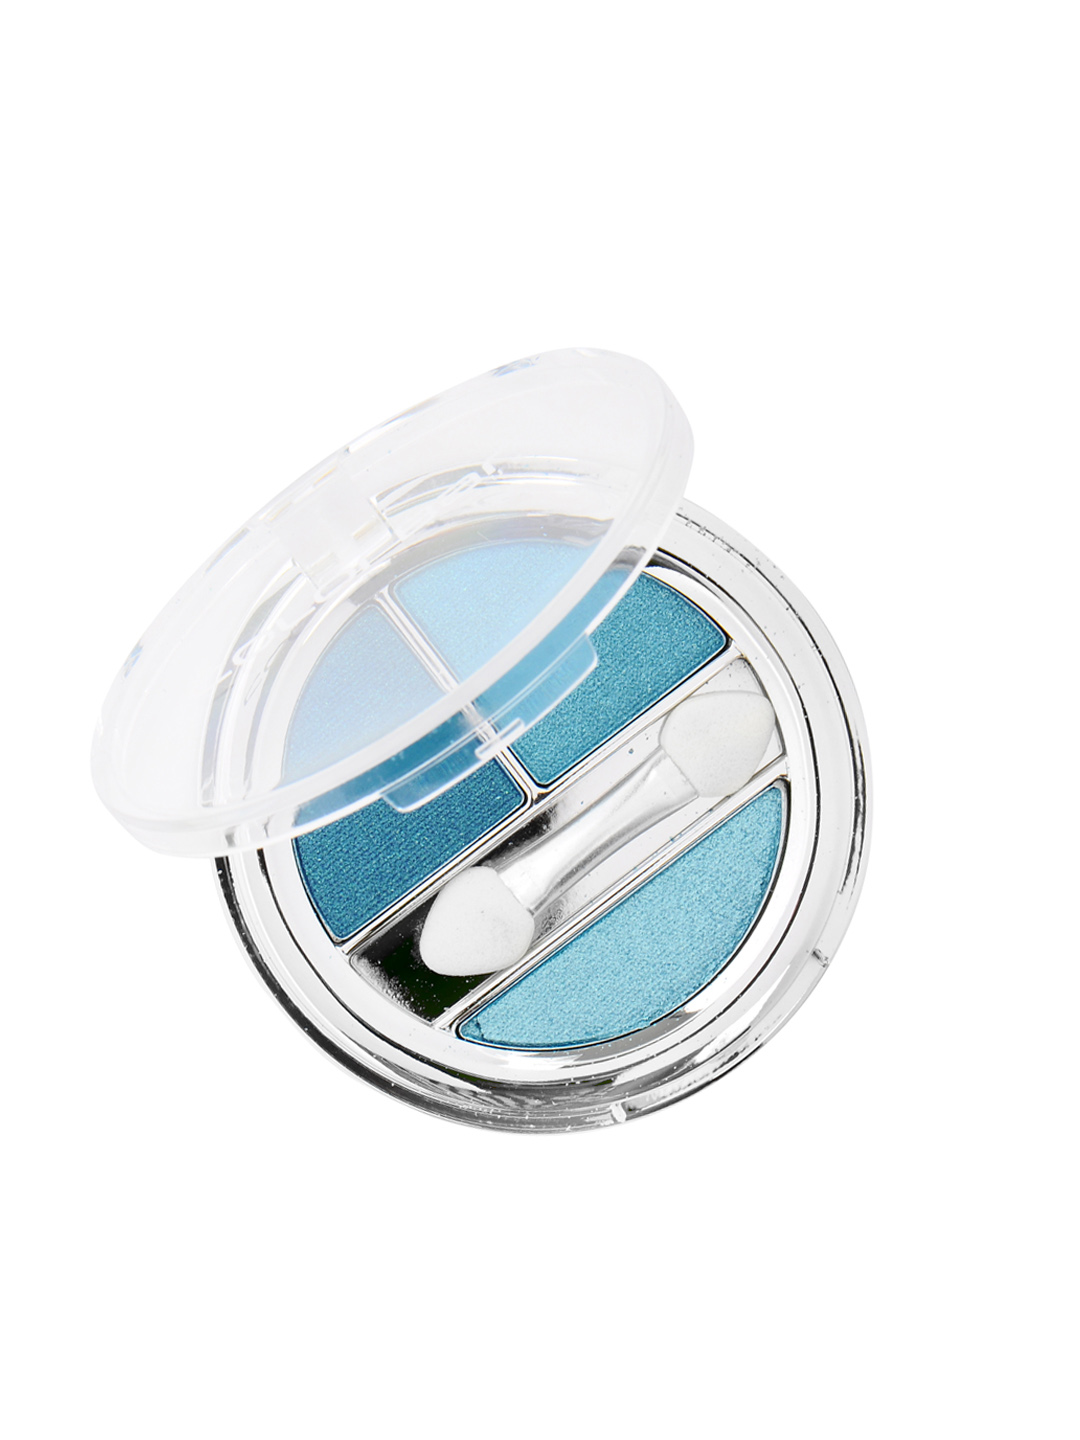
Colorbar Turquoise Enchanting Trio Eye Shadow 007
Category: Personal Care / Makeup / Eyeshadow
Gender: Women
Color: Turquoise Blue
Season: Spring 2017
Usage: Casual